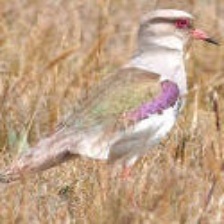
Species: ANDEAN LAPWING
Scientific name: VANELLUS RESPLENDENS